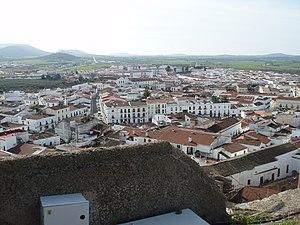
Olivence est une ville ainsi qu'une municipalité dans une zone frontalière, dont la délimitation est l'objet d'un litige entre le Portugal et l'Espagne. Pour l'administration espagnole, Olivence est située dans l'ouest de la province de Badajoz, dans la communauté autonome d’Estrémadure. Pour l'administration portugaise, Olivence est une municipalité portugaise du District de Portalegre, sous-région et province du Haut Alentejo, divisée en cinq paroisses civiles.